Arctic Thunder Air Show

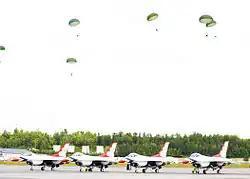
Army paratroopers land adjacent to the F-16 fighters of the Thunderbirds as part of the Alaska Joint Forces demonstration.

The Arctic Thunder Air Show is an air show and open house event held biennially at Joint Base Elmendorf-Richardson, Anchorage, Alaska since 1990. It is a free event open to the general public, and one of the largest public events in Alaska. The 2010 show was marred by a tragedy due to a C-17 transport plane crash a few days before the event, but it still managed to attract an estimated attendance of at least 100,000. In addition to performances by military teams such as the Thunderbirds and the Blue Angels, the show also features appearances by civilian aerial performers.